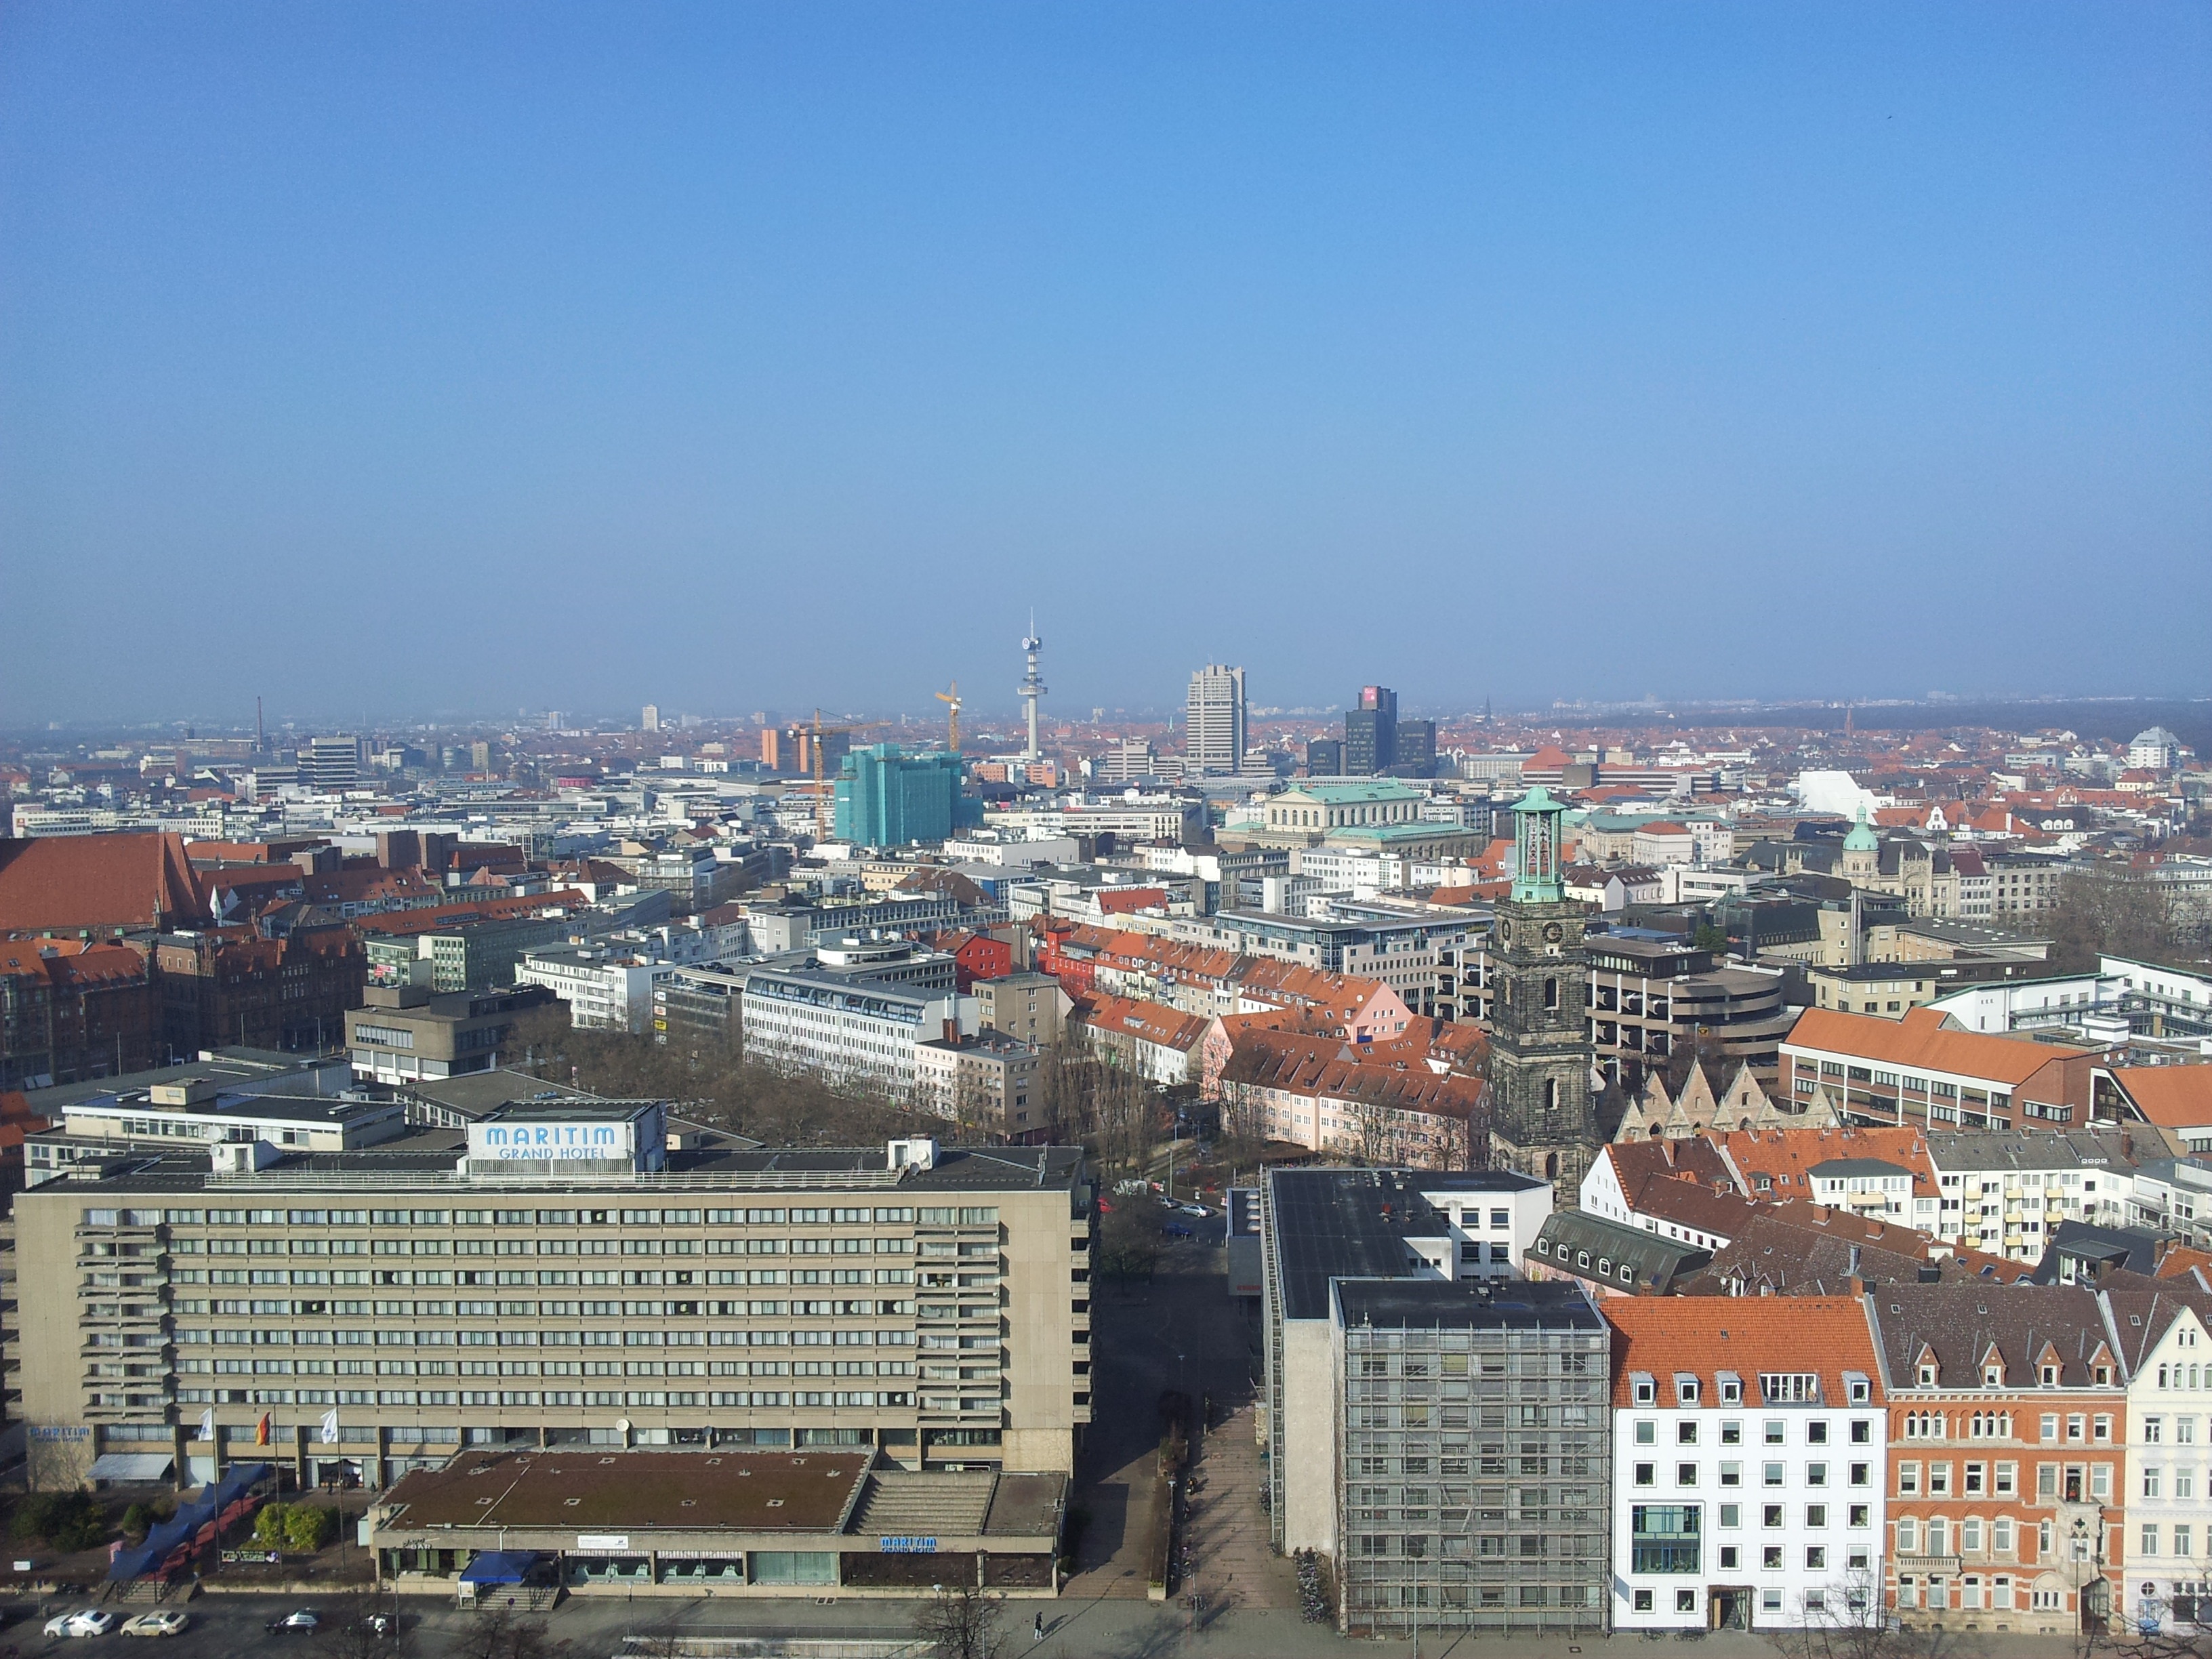
horizon, skyline, town, view, city, skyscraper, cityscape, panorama, downtown, tower, tower block, steeple, outlook, germany, metropolis, neighbourhood, hanover, lower saxony, bird's eye view, aerial photography, urban area, residential area, human settlement, atmosphere of earth, metropolitan area